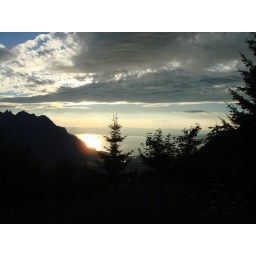
Clear sky over the lake and far away